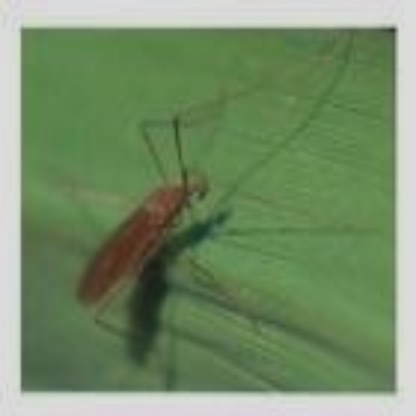
Nhãn: Sâu năn ( Muỗi hành )(Rice Gall Midge)